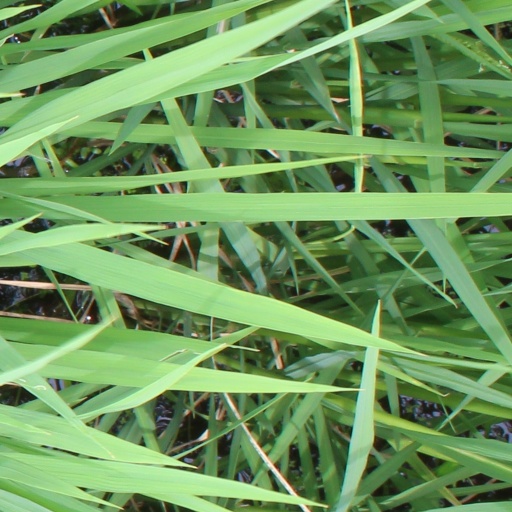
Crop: rice